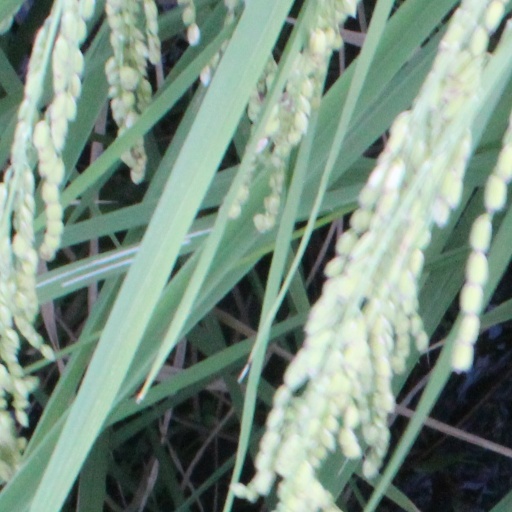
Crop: rice